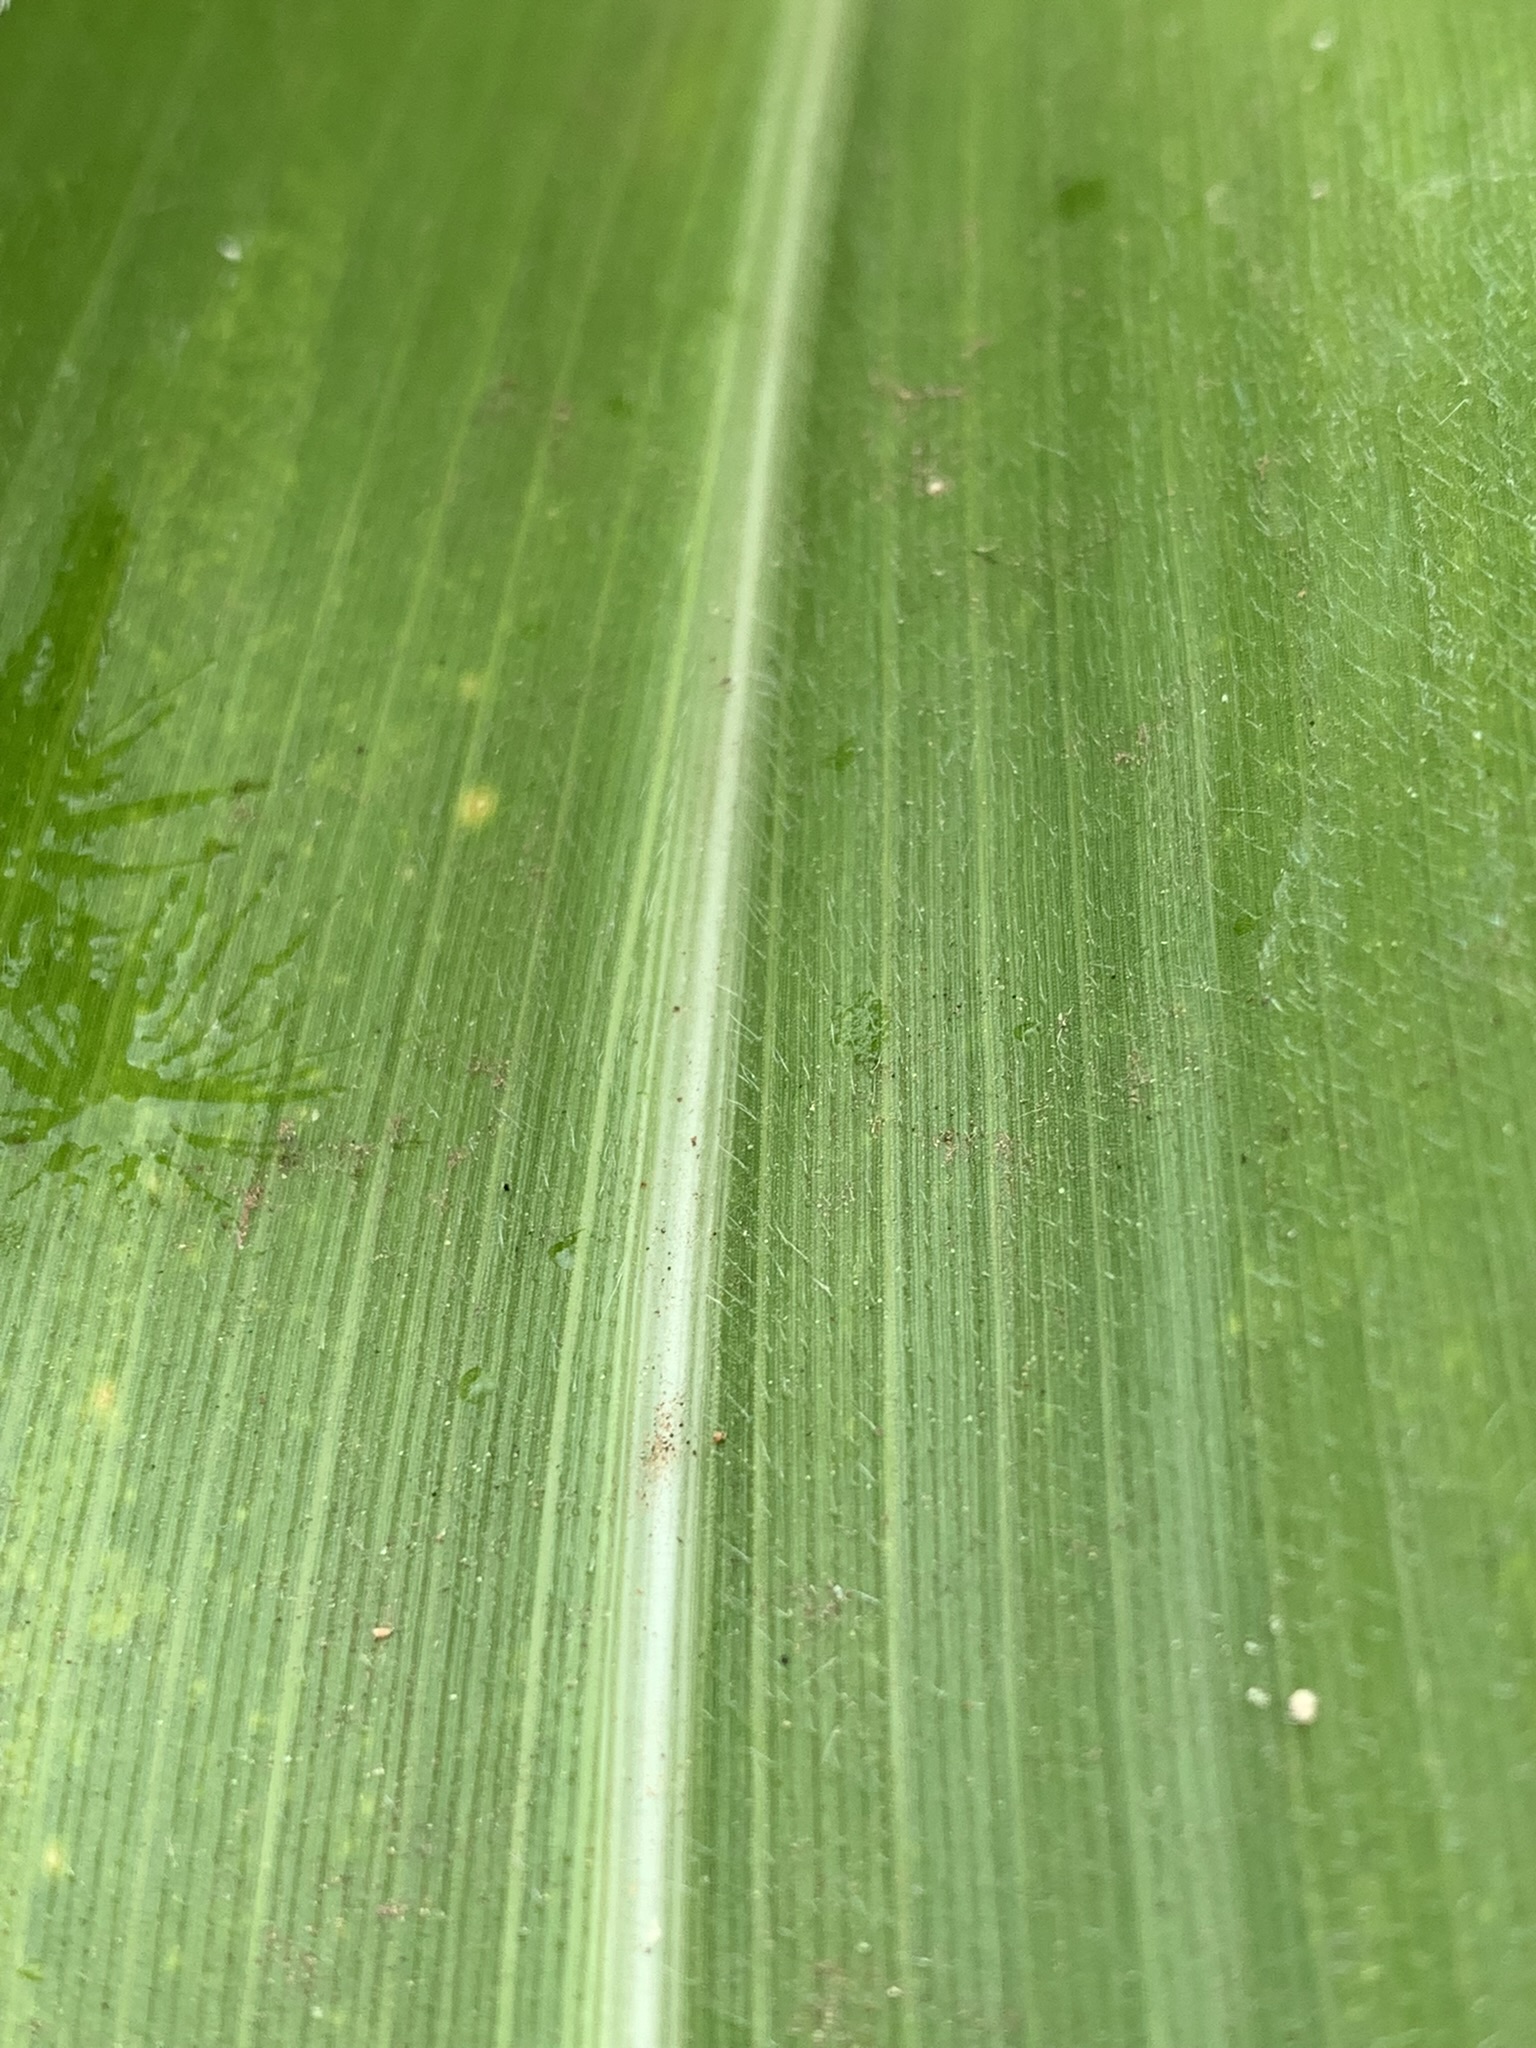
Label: Healthy